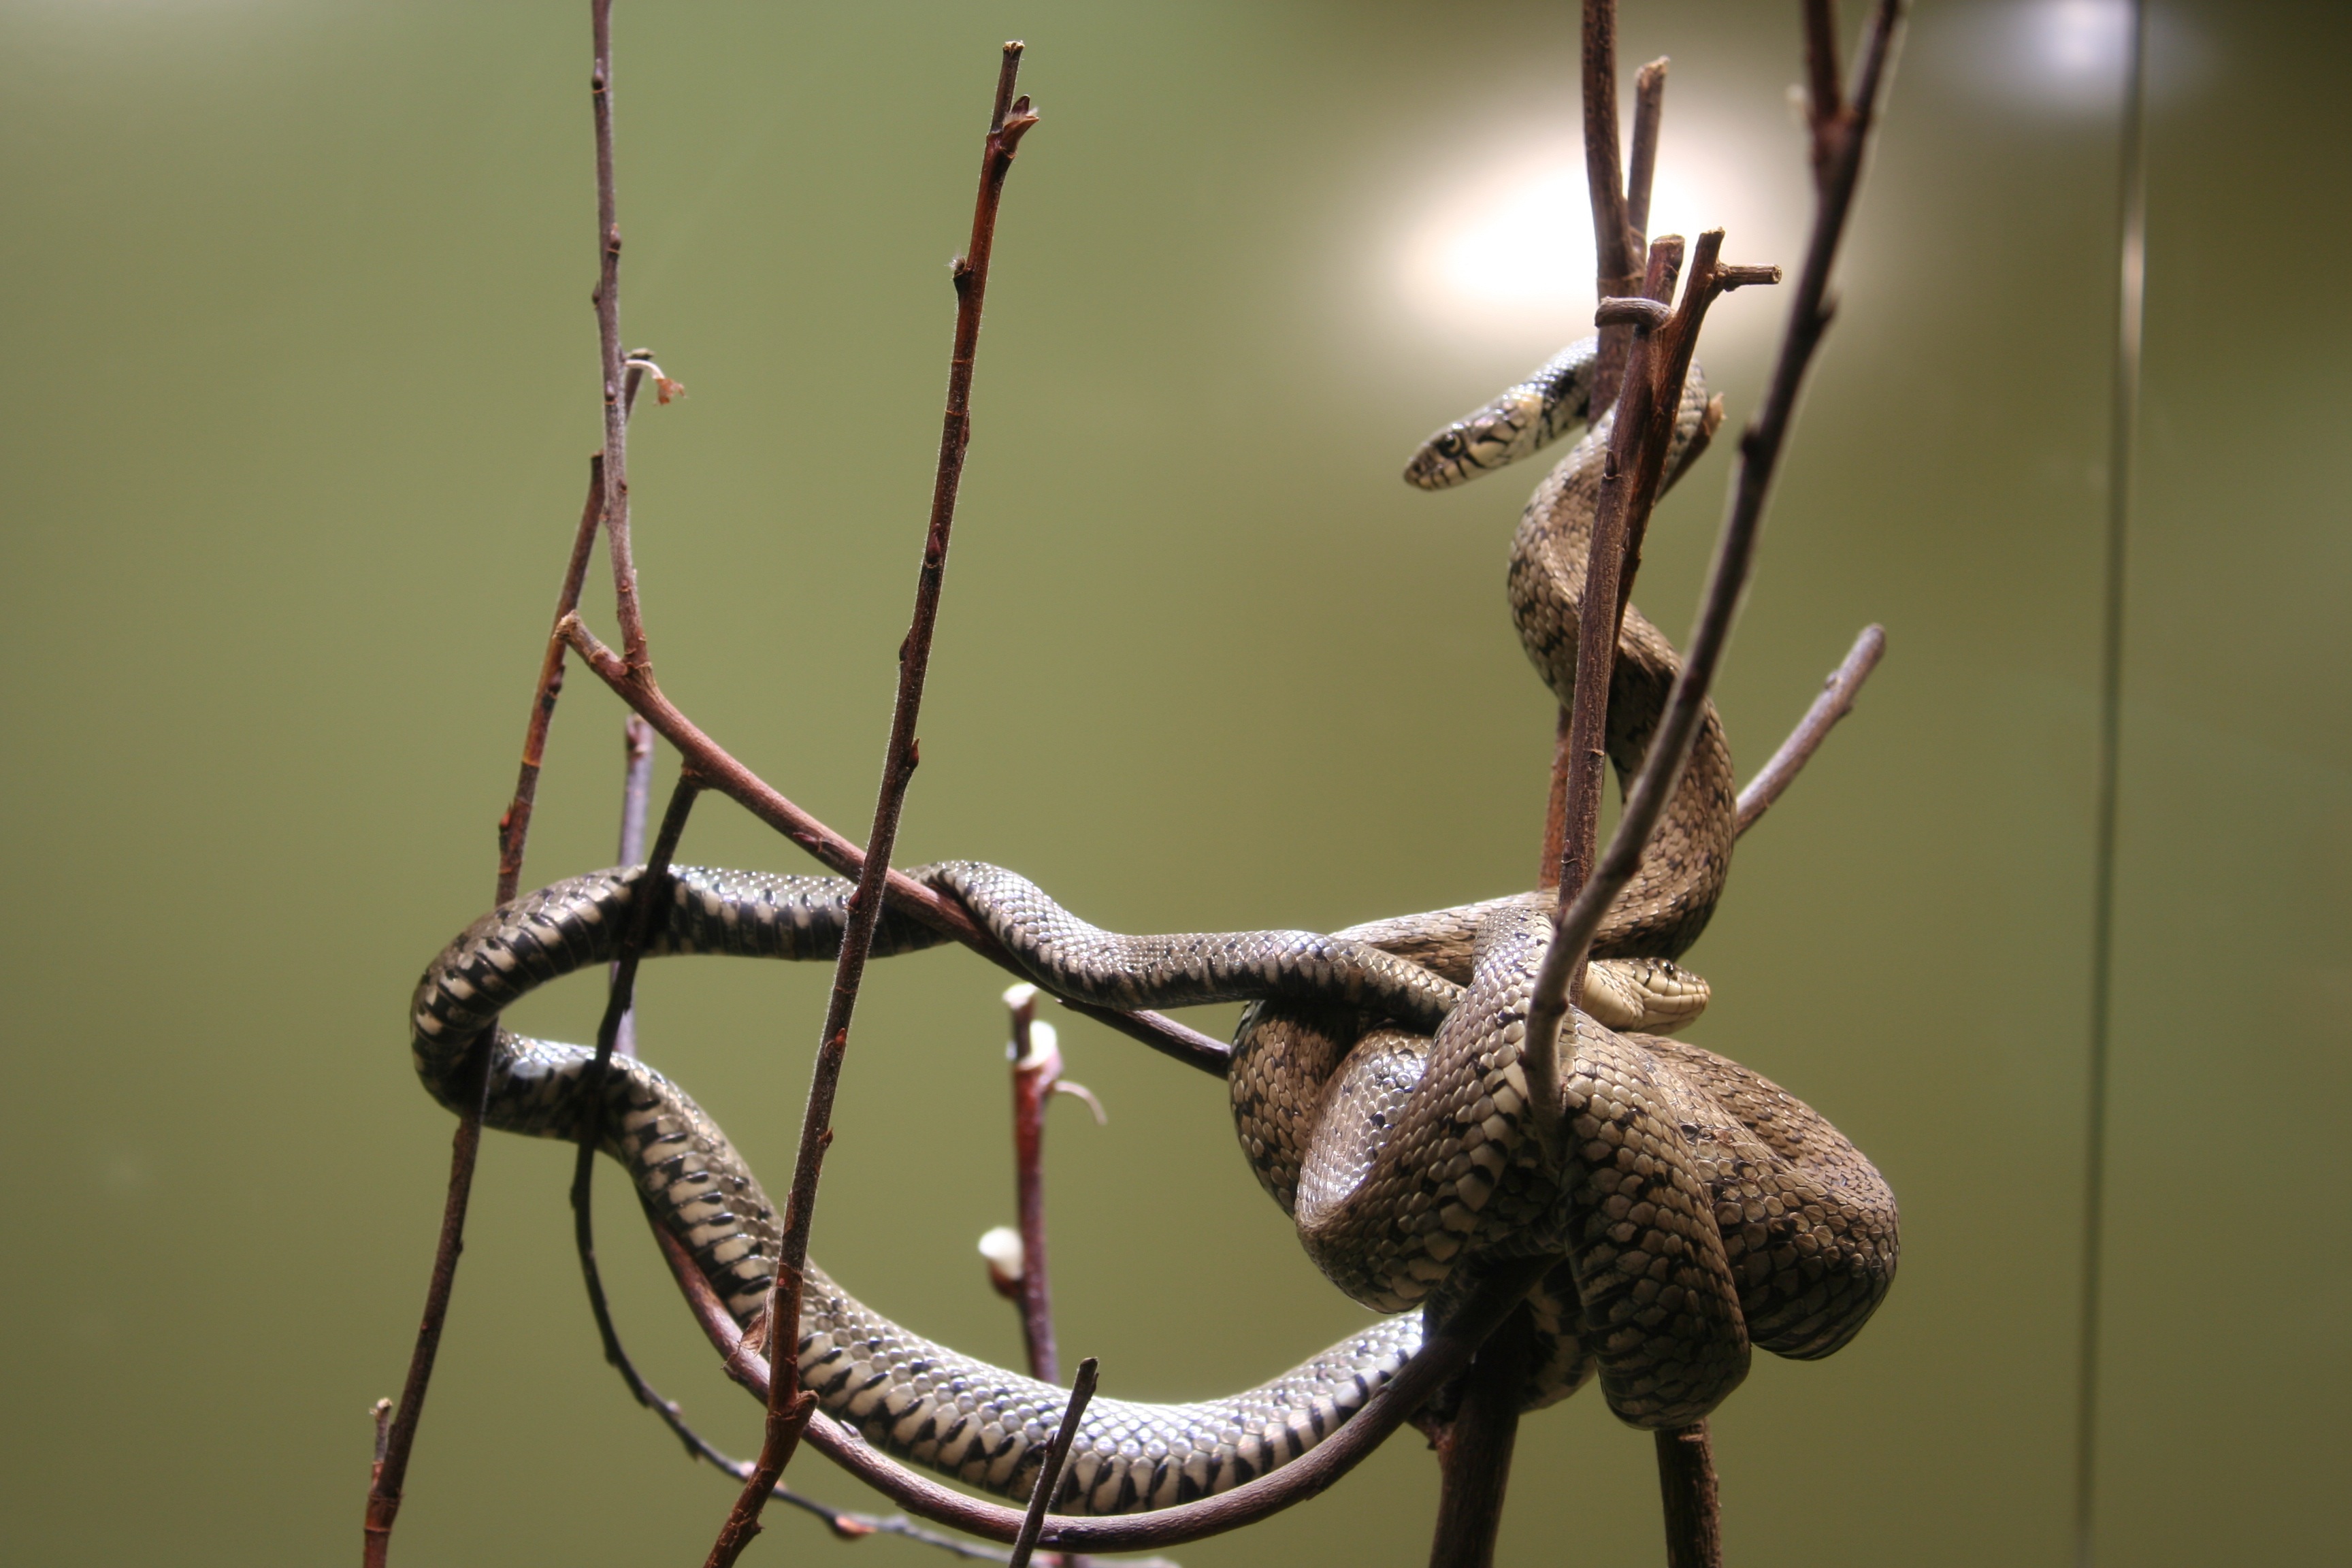
branch, flower, wildlife, zoo, insect, fauna, invertebrate, twig, close up, wild animal, snake, macro photography